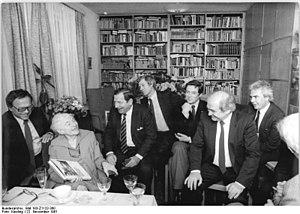
.